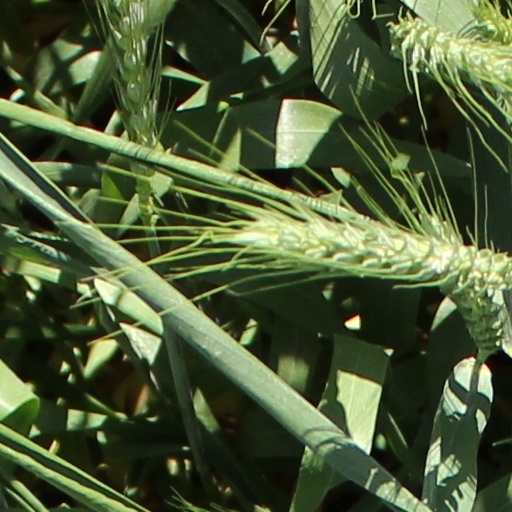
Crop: wheat